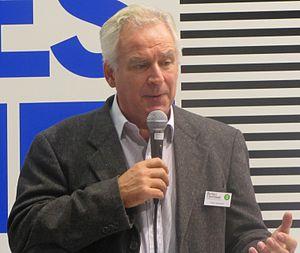
Björn Peter Gärdenfors est professeur de sciences cognitives à l'université de Lund, en Suède. Ses recherches couvrent plusieurs domaines : la révision des croyances, la théorie de la décision, la philosophie des sciences, la formation de concepts, les espaces conceptuels, la sémantique cognitive et l'évolution de la cognition et du langage.